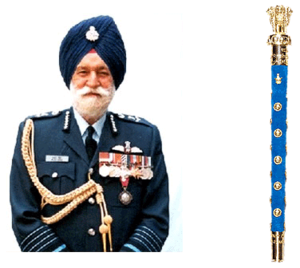
La force aérienne Indienne est la composante aérienne des forces armées indiennes. Fondée en 1932, elle regroupe en 2007 près de 170 000 membres et dispose de 1 300 aéronefs.